Rebecca Ferdinando

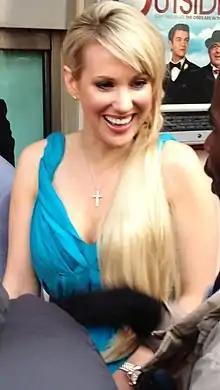
Rebecca Ferdinando at the film Outside Bet premiere April 2012

Rebecca Ferdinando (born 25 January 1985) is an English actress and model, best known for playing Mary in the British gangster film "Bonded by Blood".